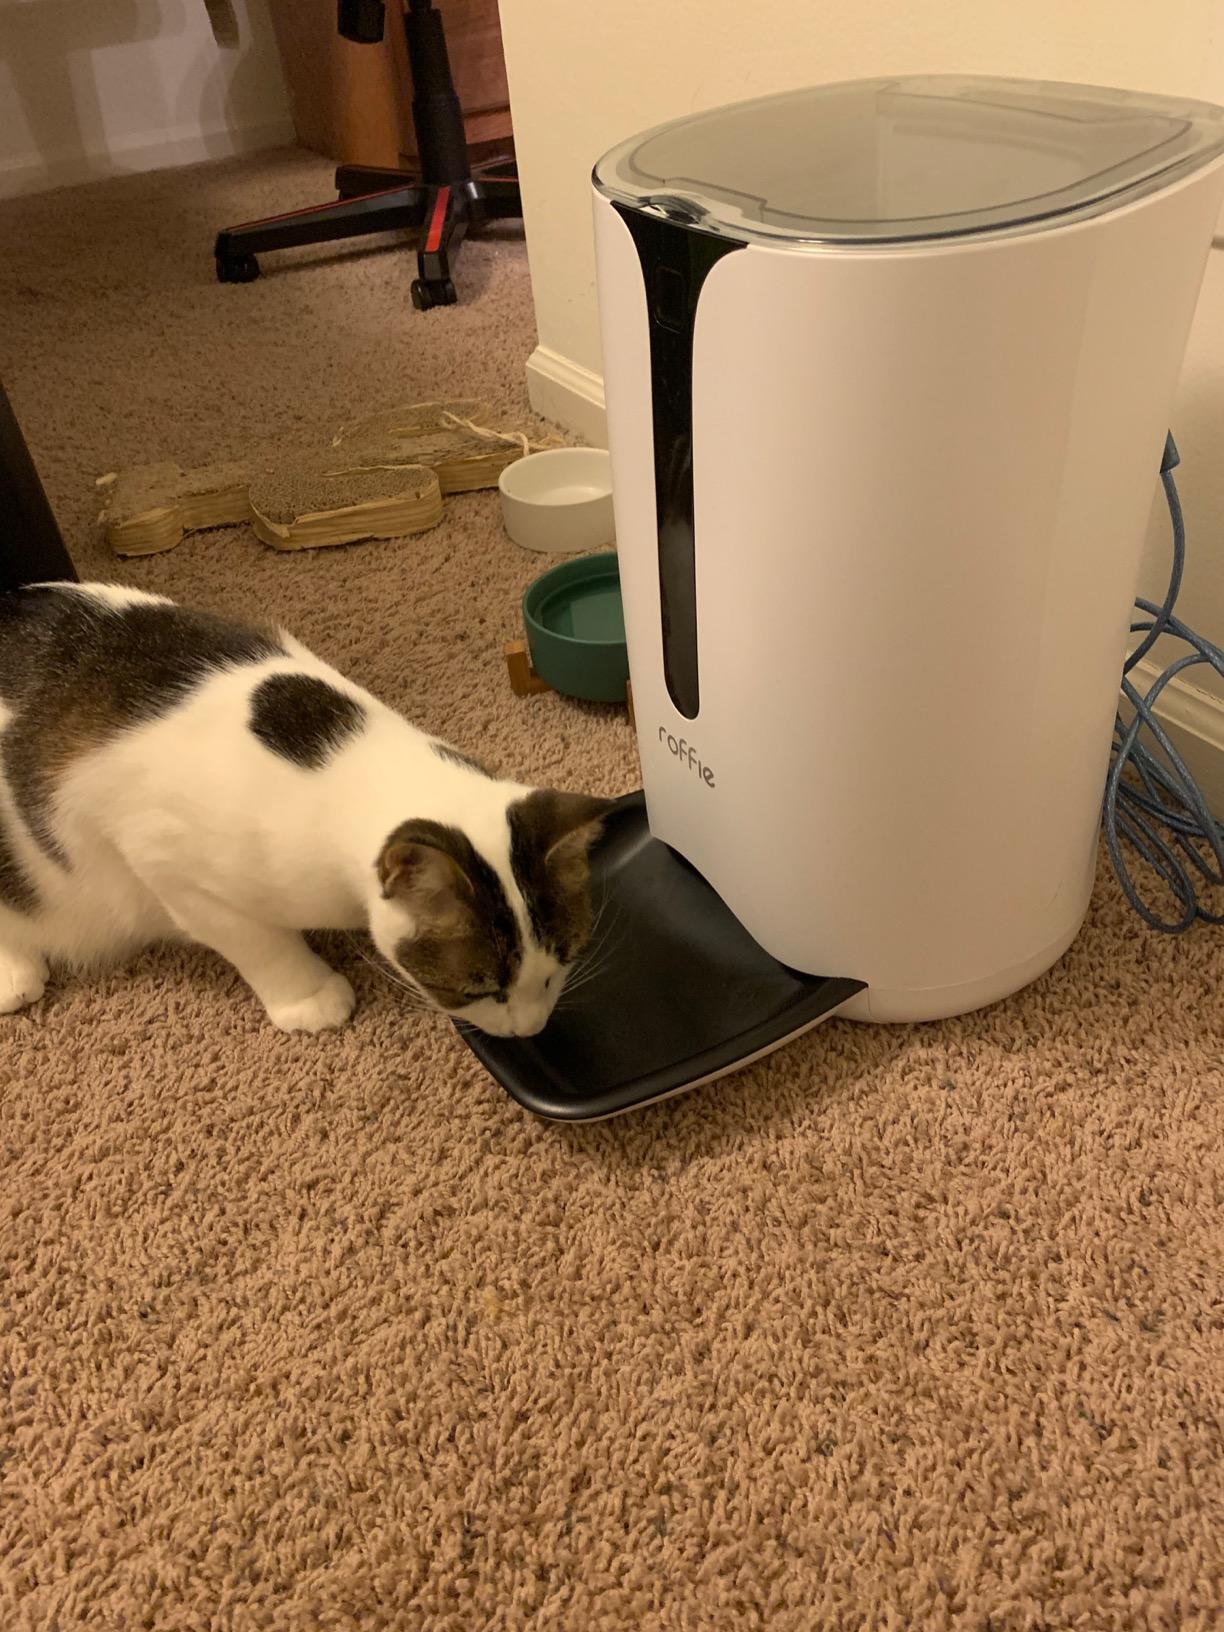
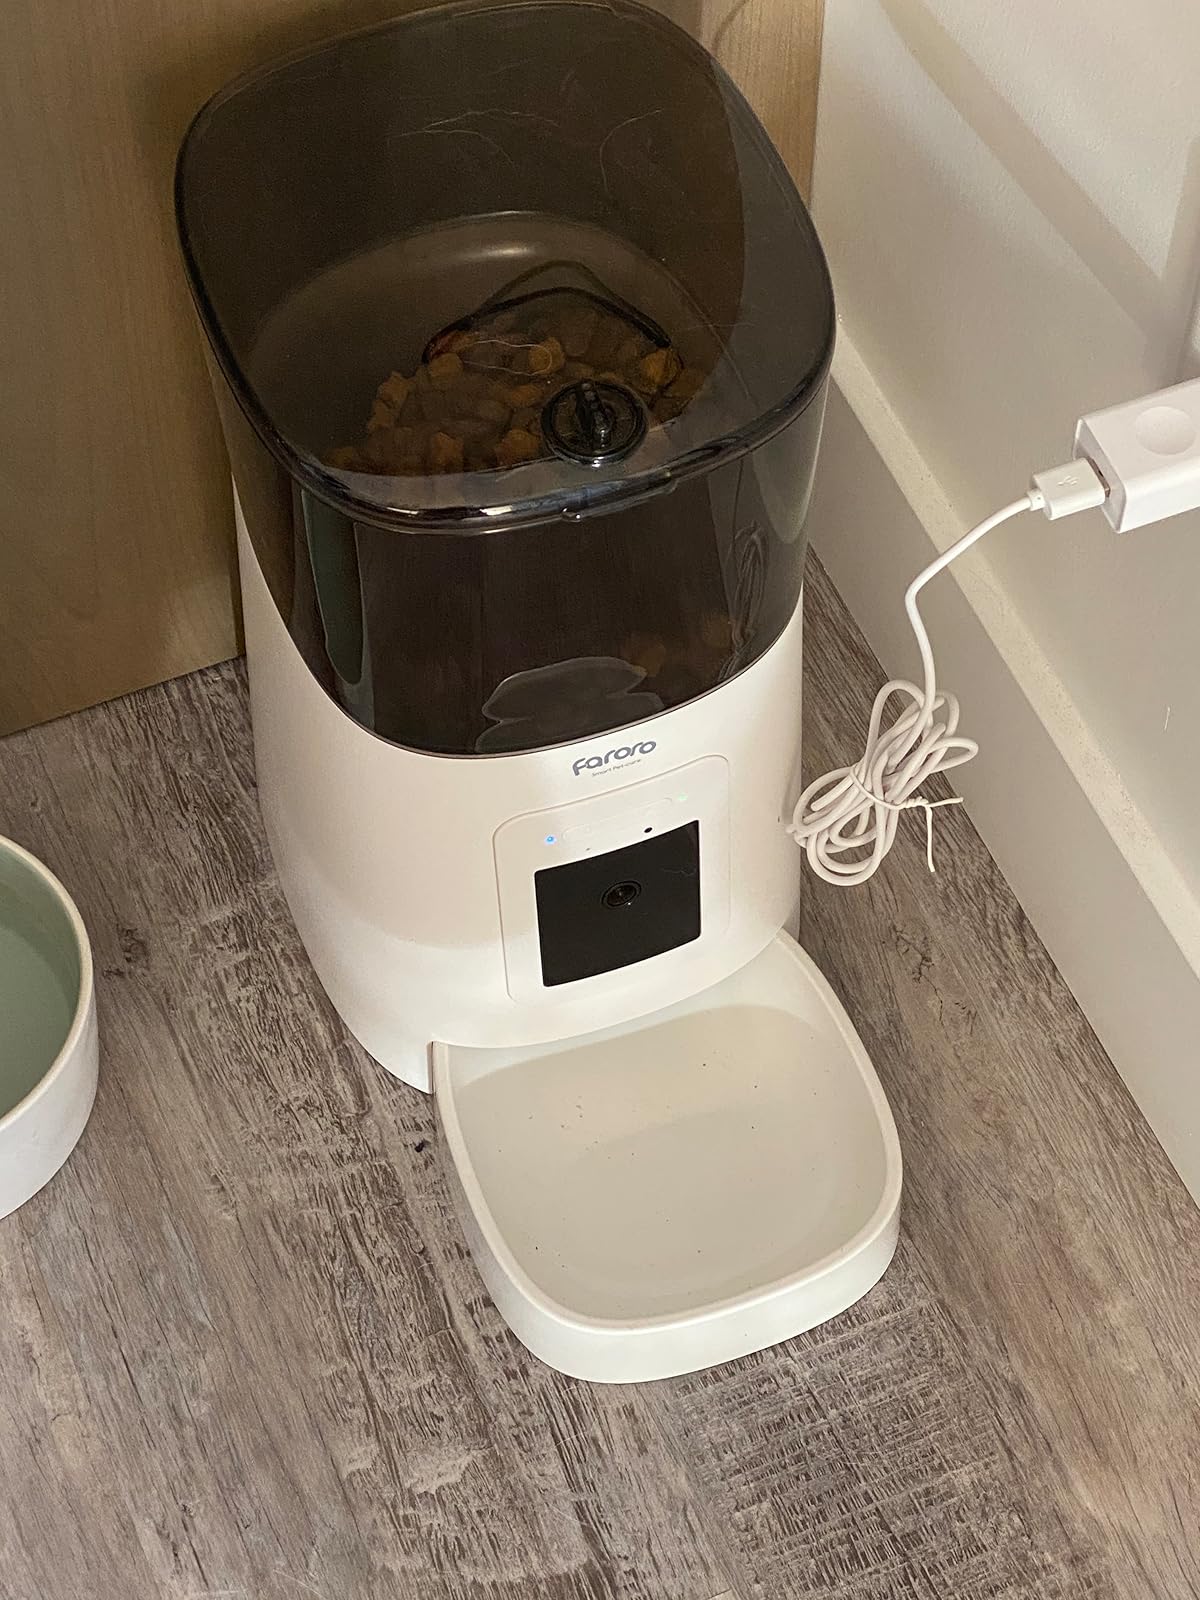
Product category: items_feeder
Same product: no